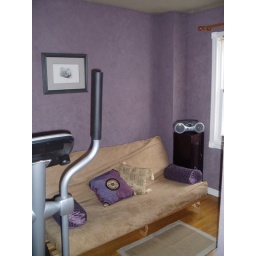
Upstairs bedroom 2 beside the bathroom